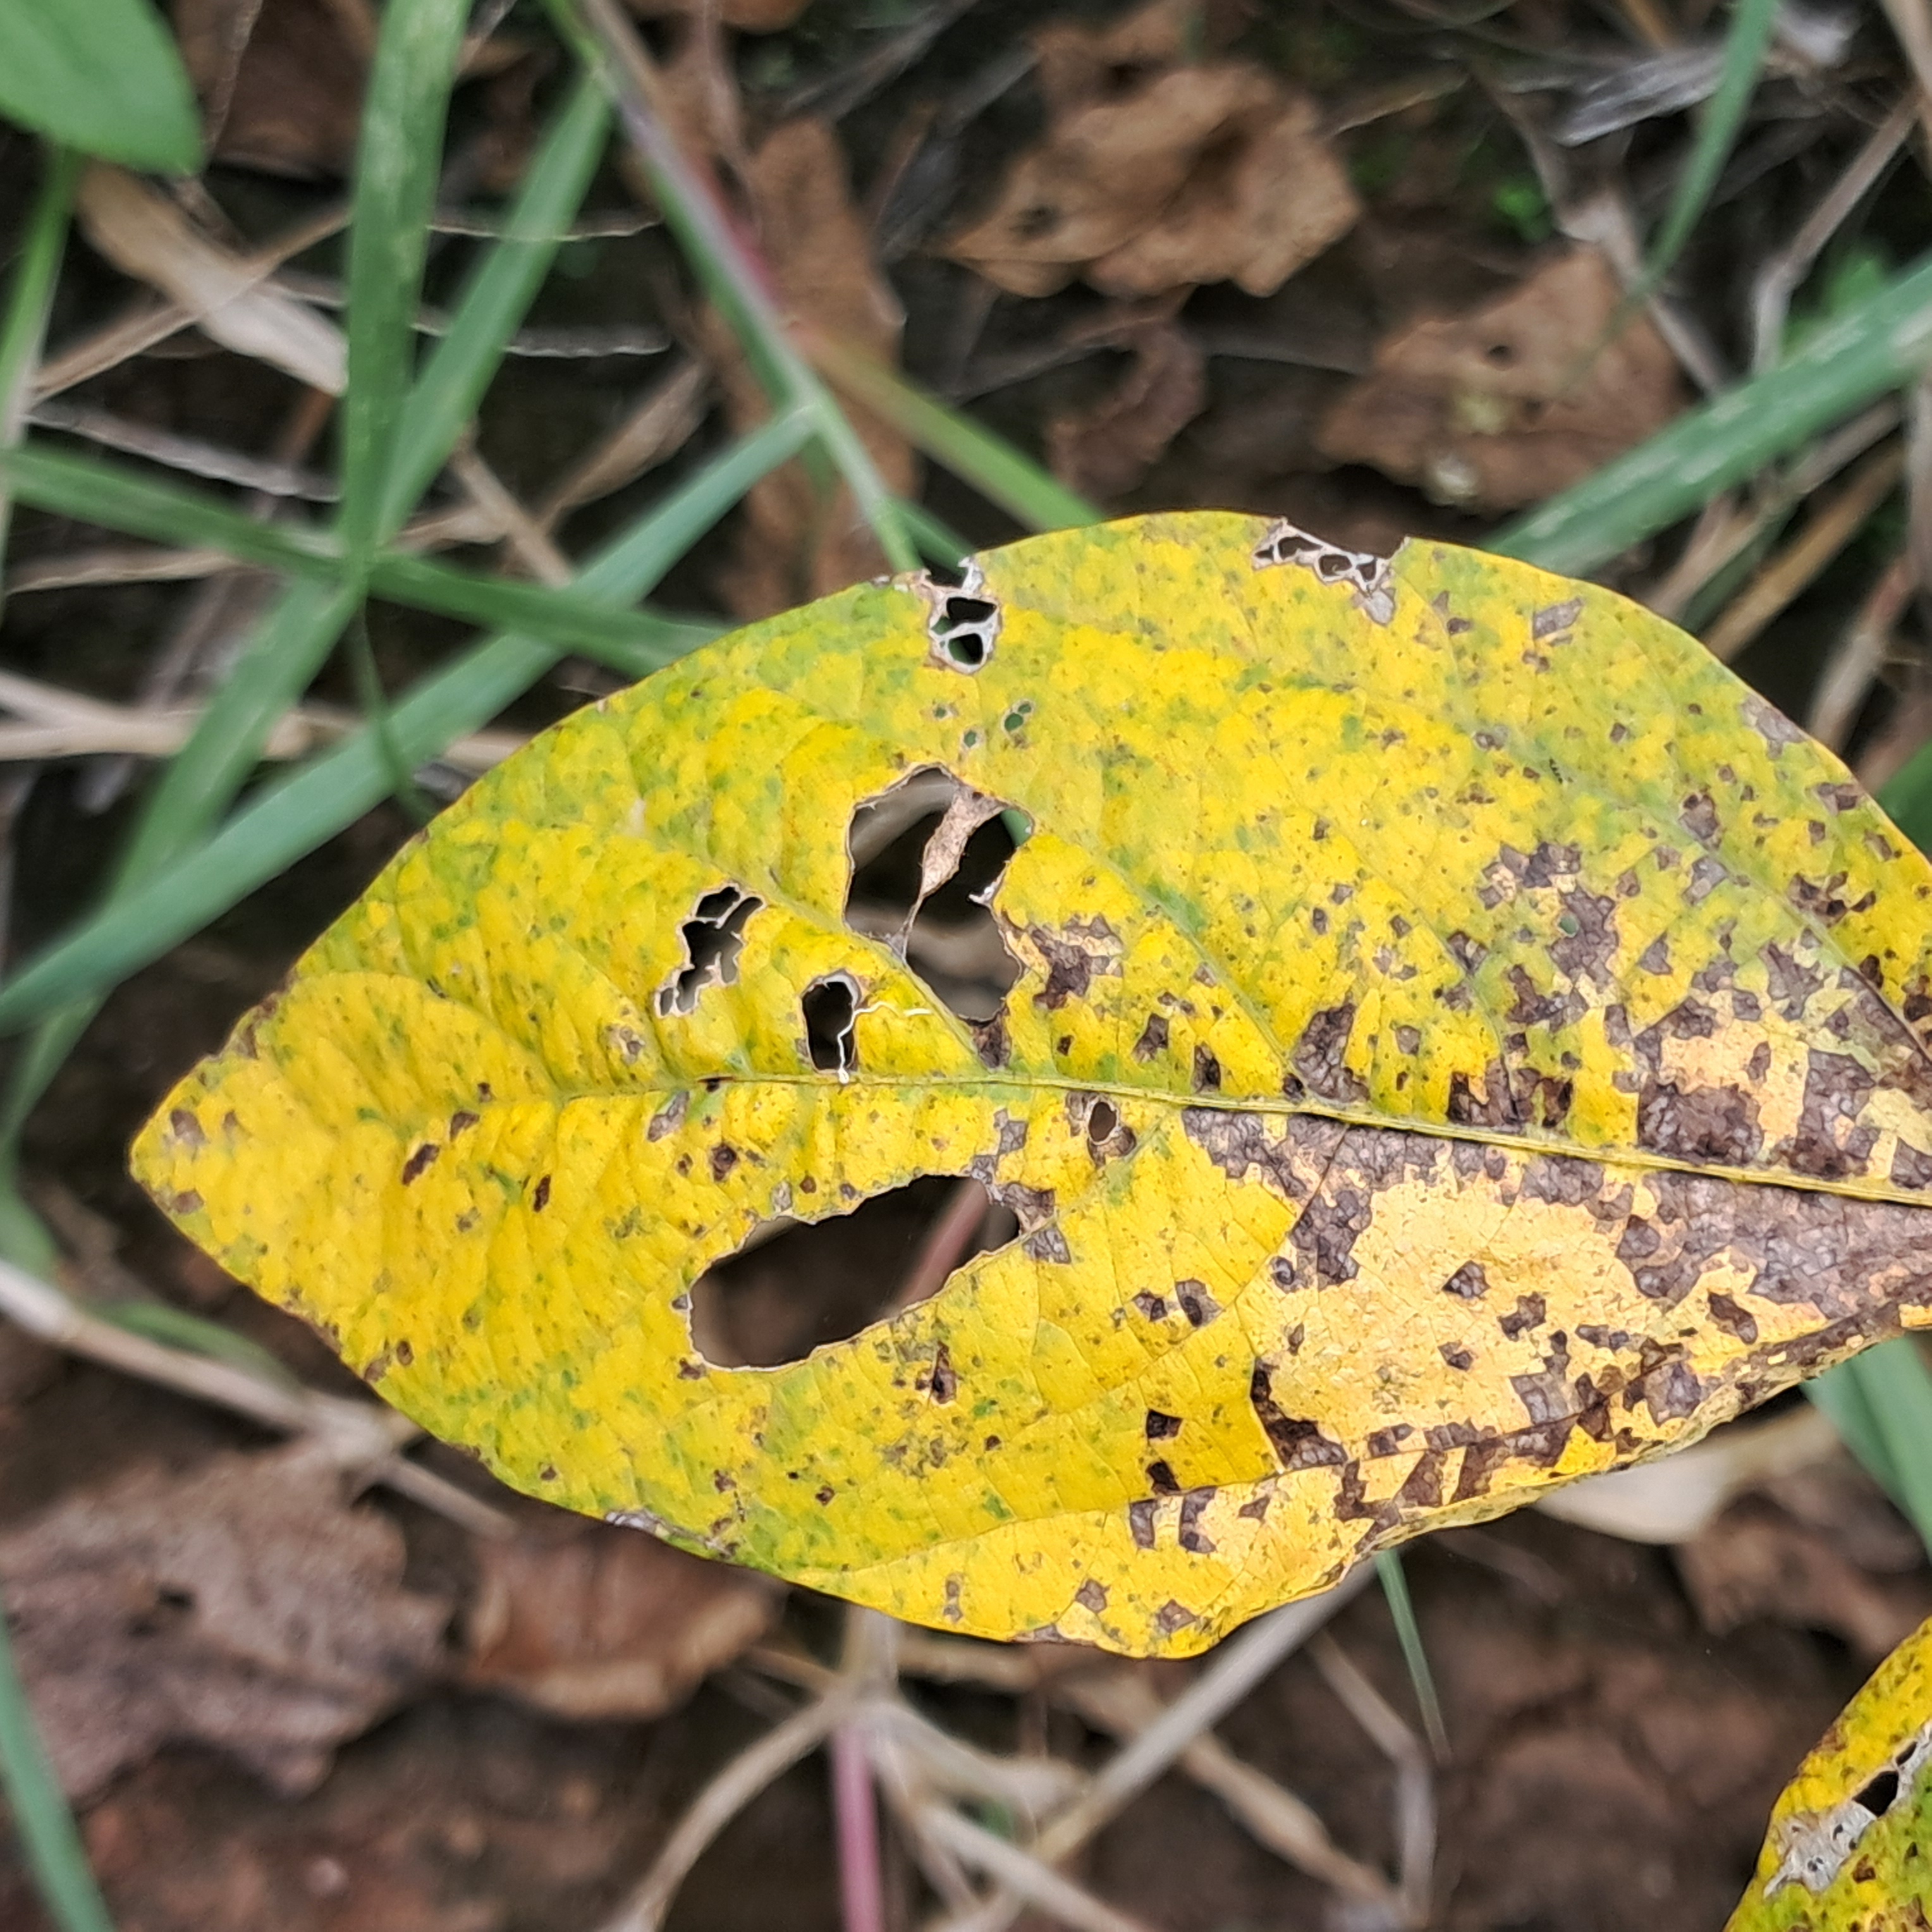
Label: Rust